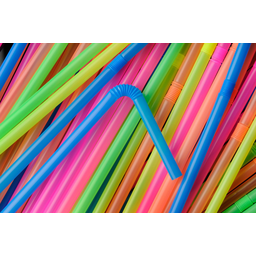
Label: plastic